Mitaki Station

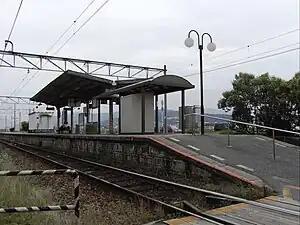
Mitaki Station platform in July 2008

is a JR West Kabe Line station located in Mitakihon-machi, Nishi-ku, Hiroshima, Hiroshima Prefecture, Japan.